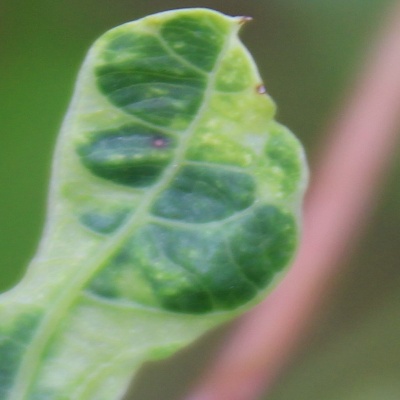
Crop: Cassava
Condition: mosaic